Berberis thunbergii

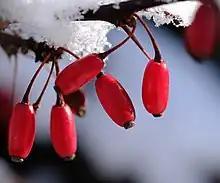
Berries on an ornamental plant in winter

"Berberis thunbergii" is widely grown as an ornamental plant, both in Japan and elsewhere in the temperate Northern Hemisphere. Numerous cultivars have been selected, including plants selected for yellow, dark red to violet, or variegated foliage, erect growth (for hedge use), and dwarf size. In Brazil, the plant is popularly known as Japanese barberis, and is widely cultivated in hedges and flower beds.